UK Holocaust Memorial

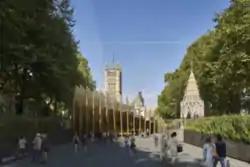
Proposed Holocaust Memorial, London

A UK Holocaust Memorial and learning centre was first proposed in 2015 to preserve the testimony of British Holocaust survivors and concentration camp liberators and to honour Jewish and other victims of attempted extermination by Nazi Germany, including Gypsies and disabled people.